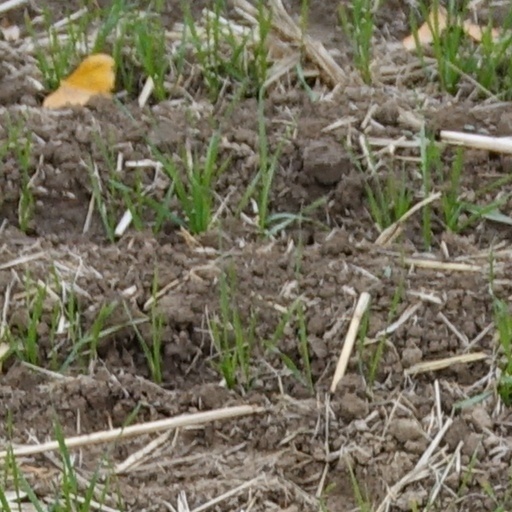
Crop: wheat